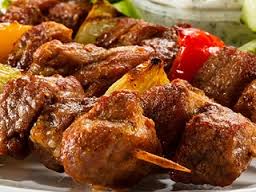
Yemek: kebap